Karl Denke

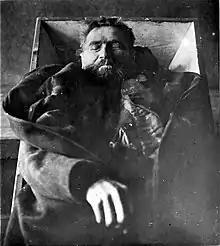
Denke, photographed shortly after his suicide

Karl Denke (11 February 1860 – 22 December 1924) was a German serial killer and cannibal who killed and cannibalized dozens of homeless vagrants and travellers from 1903 to 1924. He has been nicknamed the Cannibal of Münsterberg and the Forgotten Cannibal.